The Producers (1967 film)

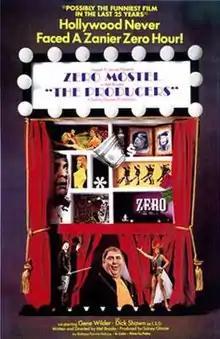
Theatrical release poster

The Producers is a 1967 American satirical black comedy film written and directed by Mel Brooks, and starring Zero Mostel, Gene Wilder, Dick Shawn, and Kenneth Mars. The film is about a mild-mannered accountant and a con artist theater producer who scheme to get rich by fraudulently overselling interests in a stage musical designed to fail. To this end, they find a playscript celebrating Adolf Hitler and the Nazis and bring it to the stage. Because of this theme, "The Producers" was controversial from the start and received mixed reviews. It became a cult film, and found a more positive critical reception later.